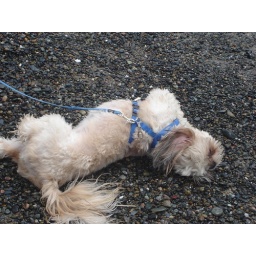
Toby loved rolling on the wet rocks by the water